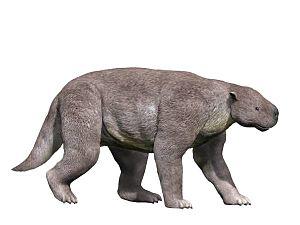
Les Pantodonta, en français pantodontes, forment un sous-ordre éteint de mammifères de l'ordre des cimolestiens, ayant vécu durant le Paléocène et l'Éocène.